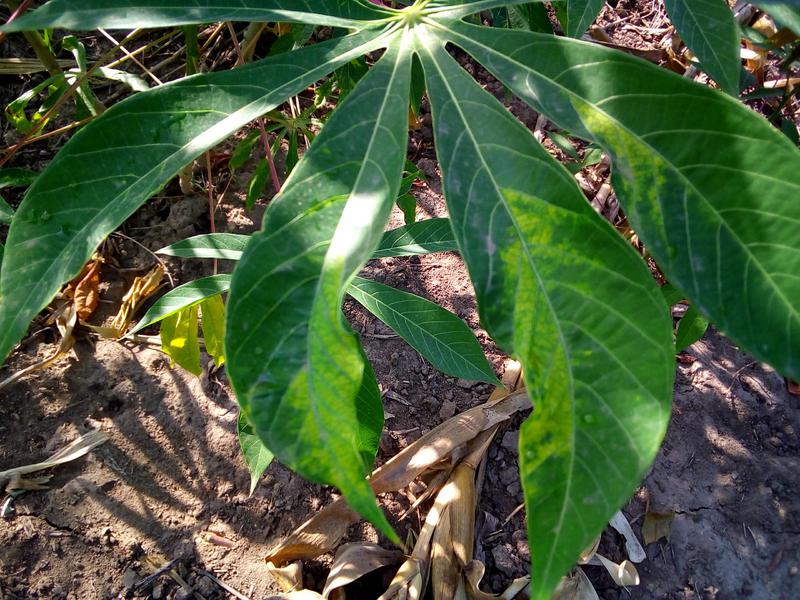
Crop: cassava
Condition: mosaic_disease